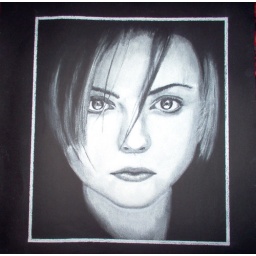
Hmm...done a long time ago as well. Done in white chalk pastel on black paper.